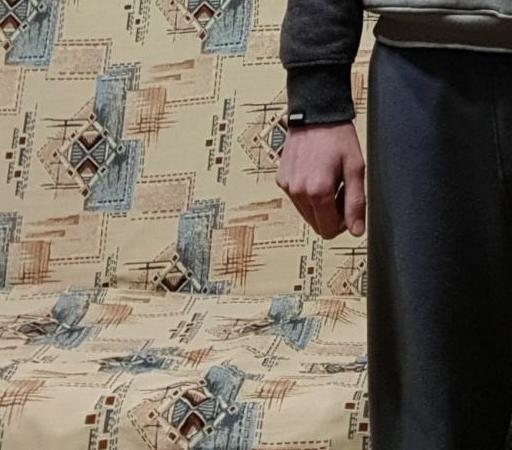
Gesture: no_gesture